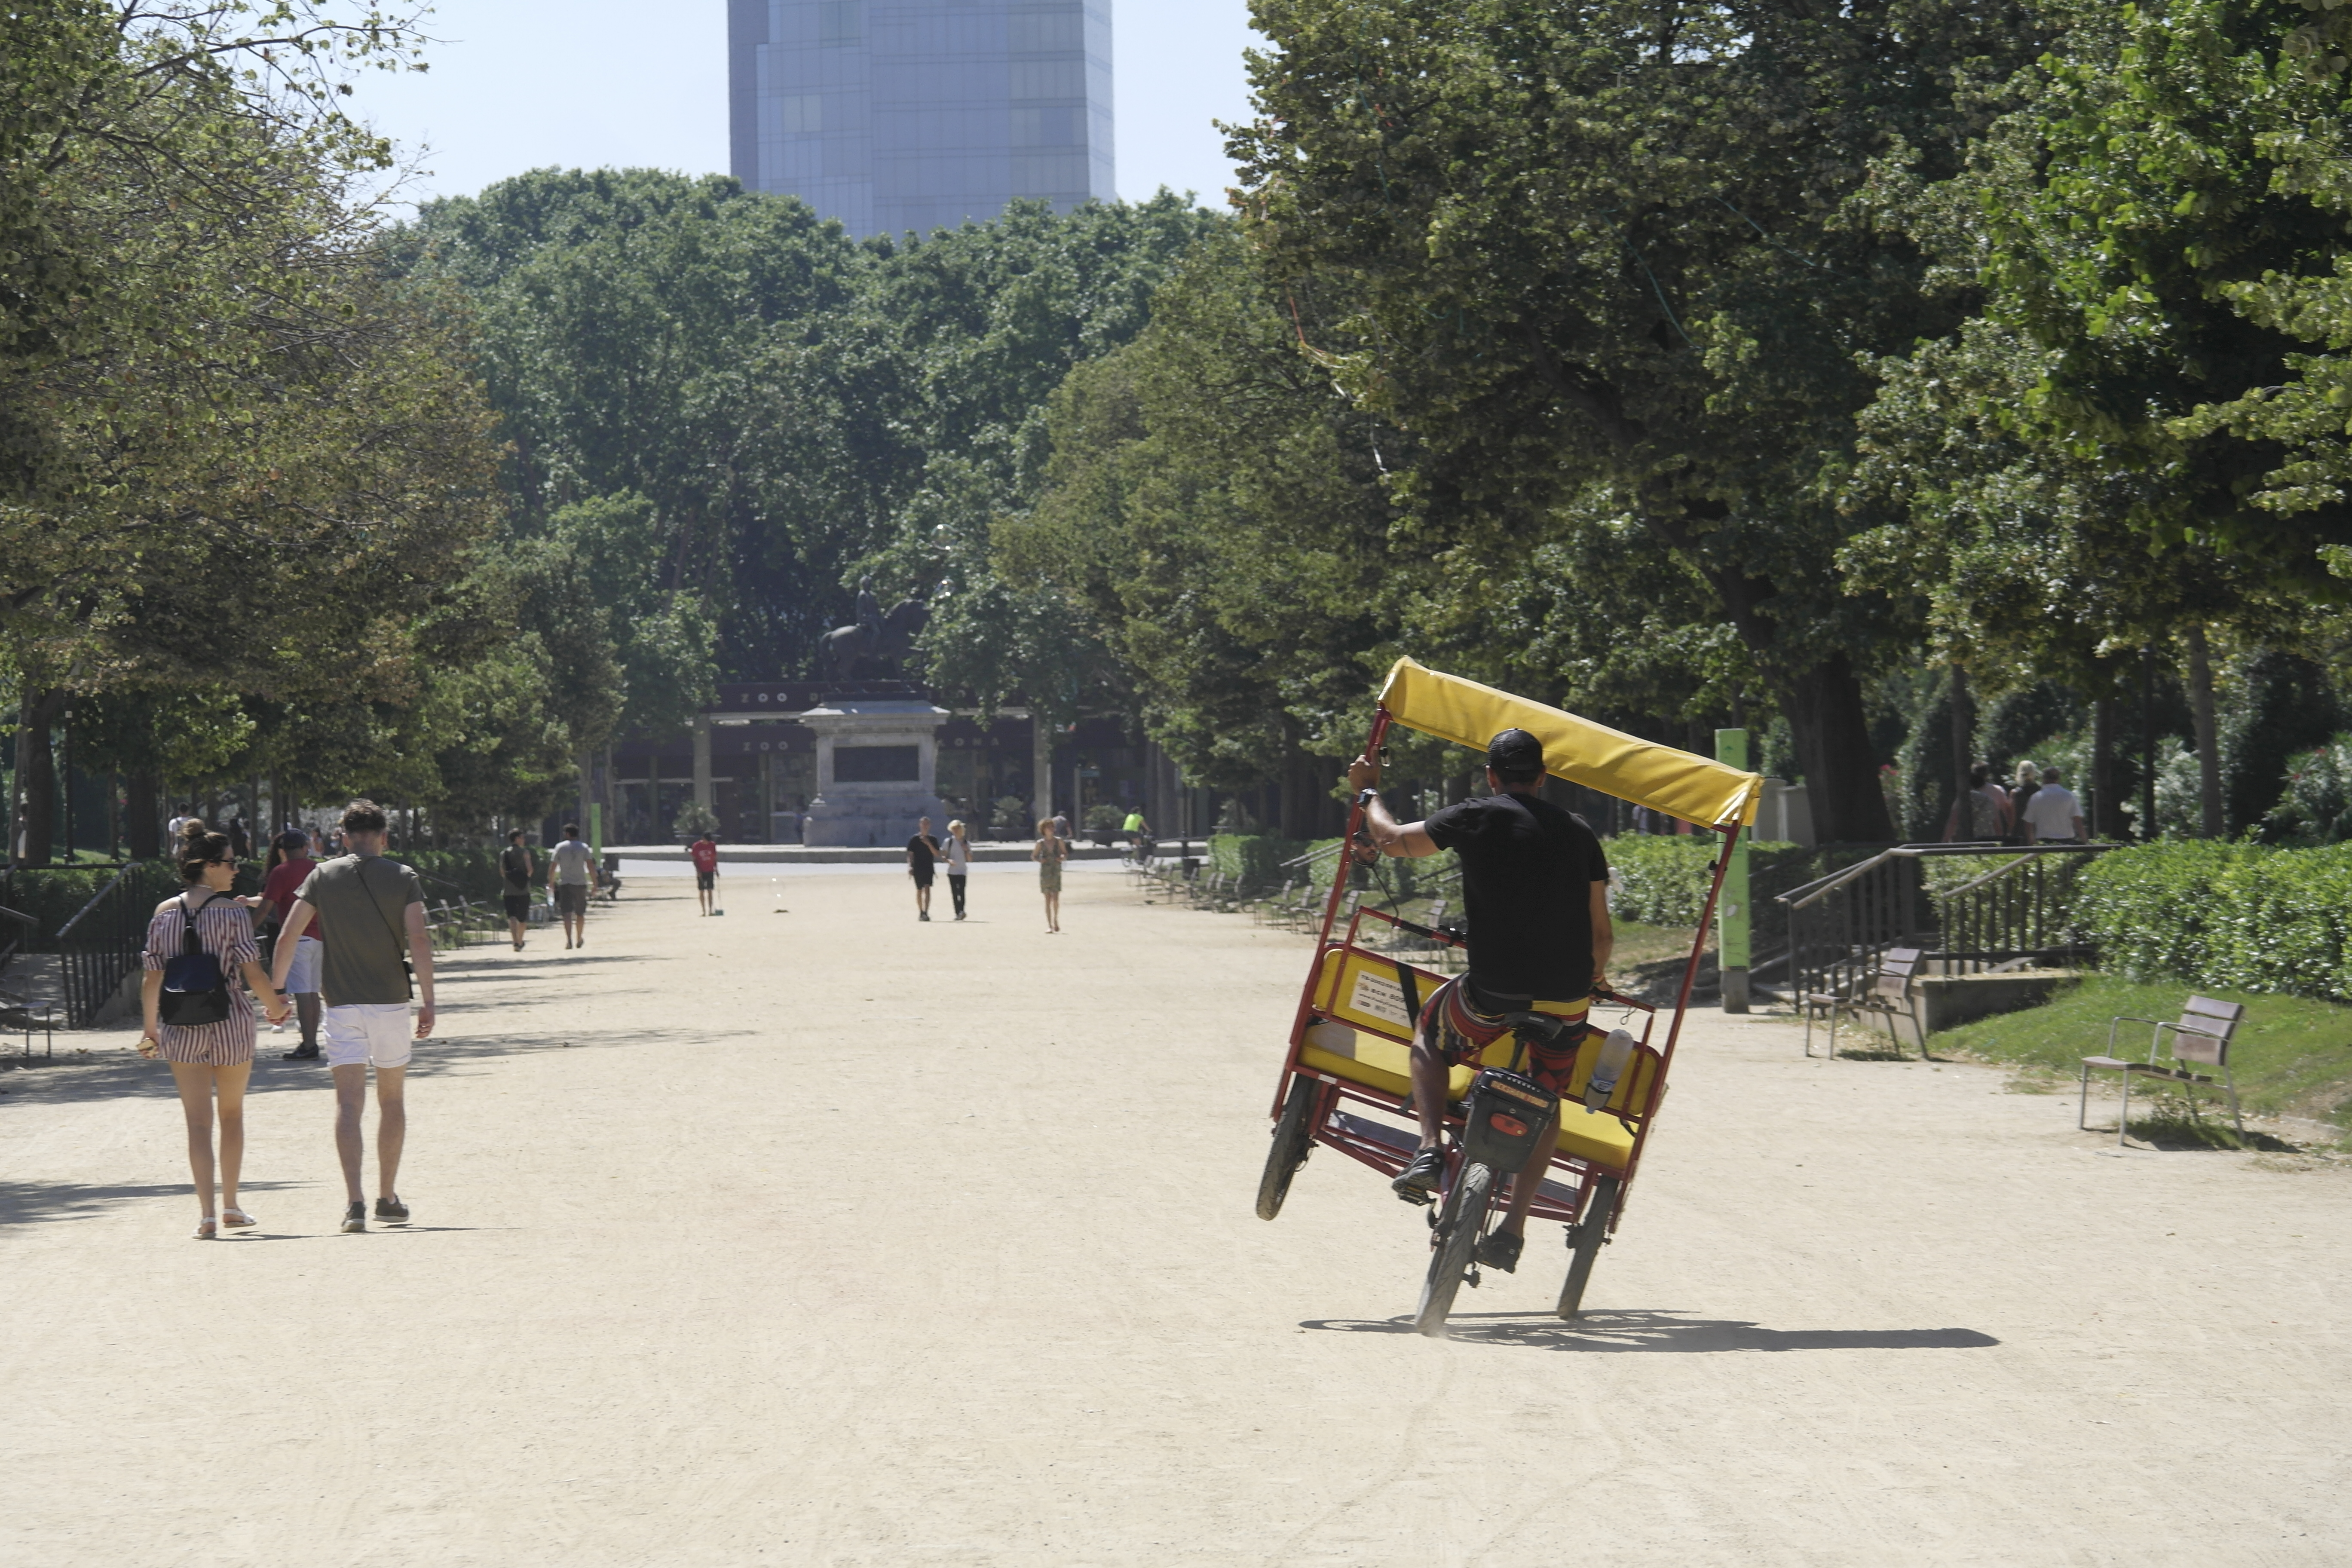
summer, spain, barcelona, tourism, public space, tree, recreation, sports, playground, leisure, vehicle, fun, park, competition event, vacation, city, plant, outdoor play equipment